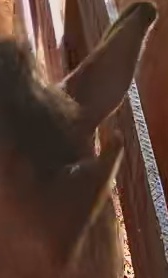
Face region: ears (position_of_ears)
Pain indicator: not_present